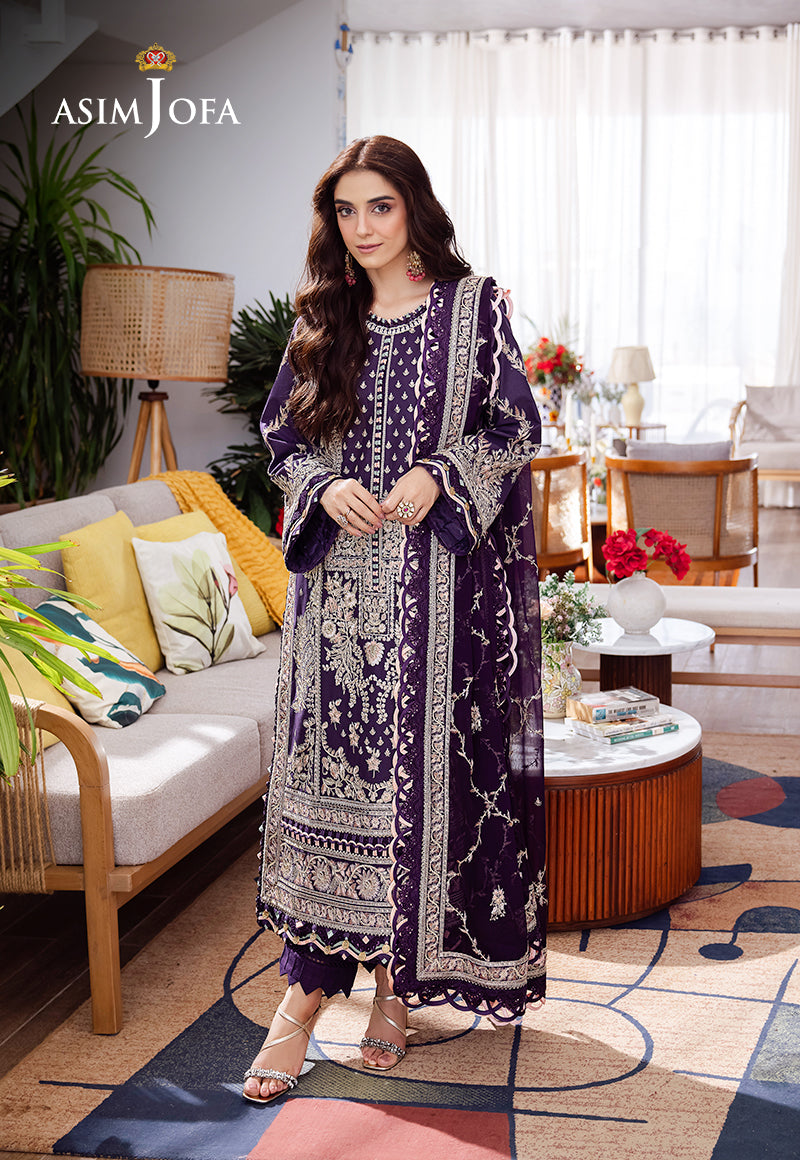
purple mujra suit for women by